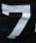
Number: 7